Google Developer Day

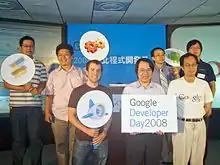
Google Developer Day 2008 in Taiwan

Google Developer Day events were one-day web developer-focused gatherings around the world held annually by Google. They include seminars and codelabs focused on building of web, mobile, and enterprise applications with Google and open web technologies such as Android, HTML5, Chrome, App Engine, Google Web Toolkit and give participants an excellent chance to learn about Google developer products as well as meet the engineers who work on them.